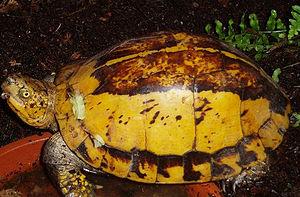
Cuora galbinifrons est une espèce de tortues de la famille des Geoemydidae.